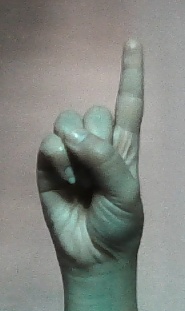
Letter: bb